Ash Hollow Formation

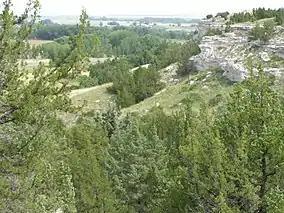
Ash Hollow Formation in Nebraska

The Ash Hollow Formation of the Ogallala Group is a geological formation found in Nebraska and South Dakota. It preserves fossils dating back to the Neogene period. It was named after Ash Hollow, Nebraska and can be seen in Ash Hollow State Historical Park. Ashfall Fossil Beds State Historical Park is within this formation.